The Sixth Sense (American TV series)

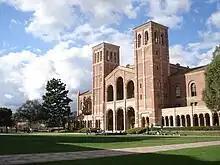
UCLA is where Dr. Darrow conducted psychic research in "Sweet, Sweet Rachel".

"The Sixth Sense" series was based on the 1971 television movie "Sweet, Sweet Rachel". That opened with a photo of UCLA's Royce Hall—implying UCLA is where Dr. Darrow is a parapsychology researcher—and with a quote: "'If I had my life to live over, I should devote myself to psychic research rather than psychoanalysis.' — Sigmund Freud."